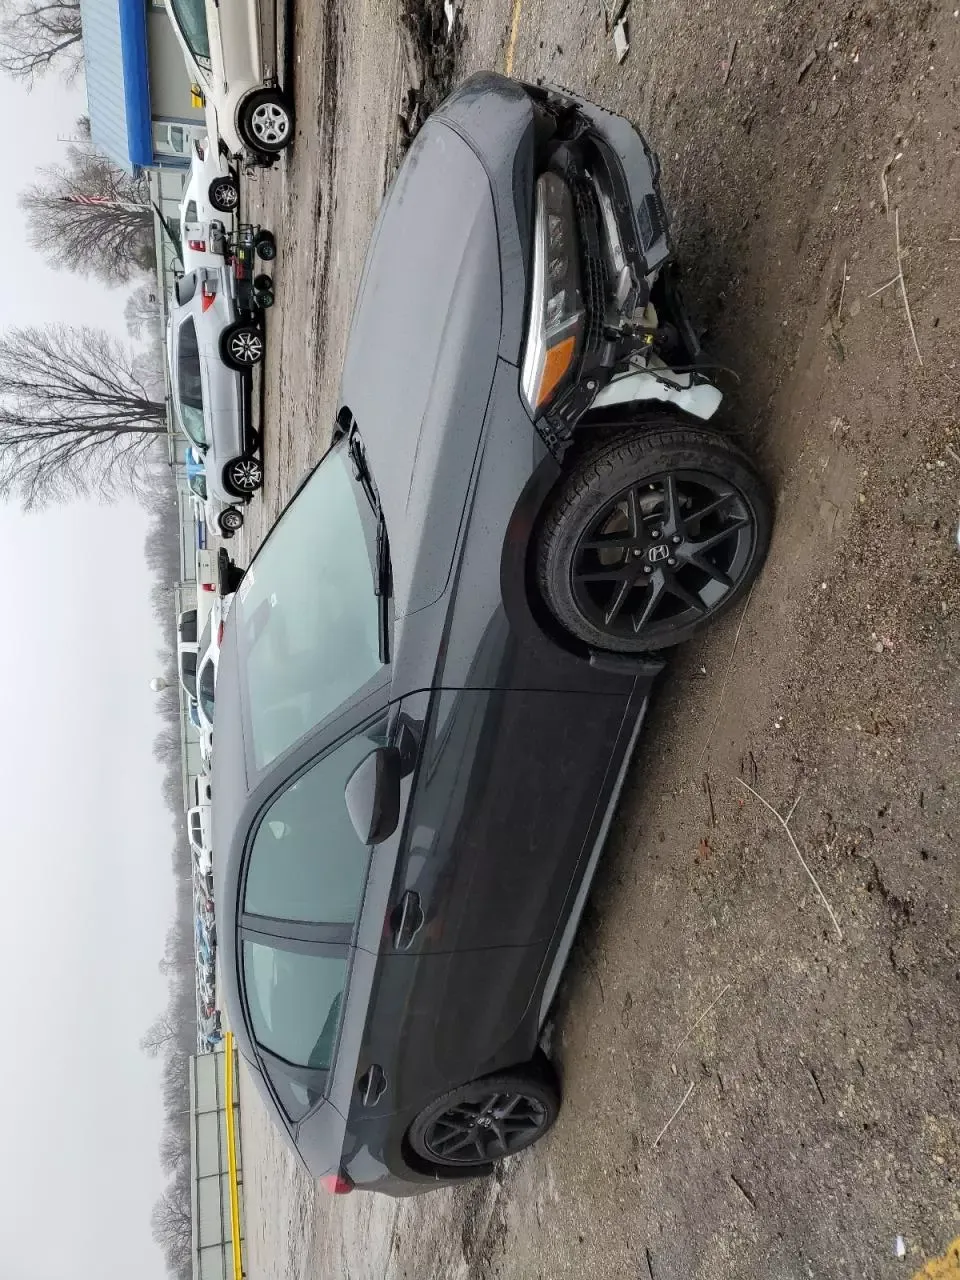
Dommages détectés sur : pare-choc avant, aile avant droite, aile avant gauche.
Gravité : majeur